Barfüßerkirche, Erfurt

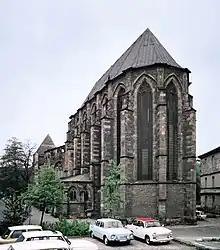
View from east (1987)

The Barfüßerkirche ("Discalced's Church") in the historical city centre of Erfurt in Thuringia, Germany, belonged to the most important church buildings of the city and was one of the most elaborate mendicant churches in Germany until its extensive destruction by bombing in 1944. It was mainly built in the 14th century as a monastery church of the Franciscans, who were also called "Barfüßer" (the Discalced, meaning "the Barefoot"). The choir was restored in the 1950s; beside the nave's ruin, it is situated west of the "Schlösserbrücke" bridge on the right bank of the Breitstrom, a branch of the Gera river.